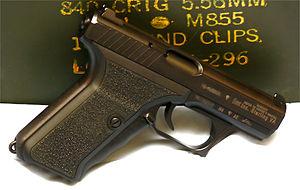
Le HK P7 est un pistolet conçu et fabriqué par l’entreprise allemande d’armement Heckler & Koch.